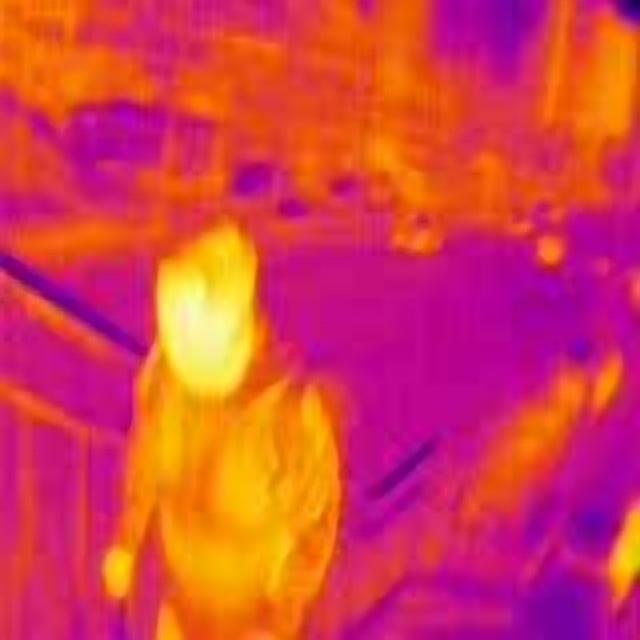
Detected objects:
label: person